Escambia County, Florida

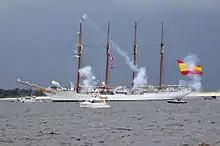
"Juan Sebastian de Elcano," a Spanish tall ship, initiates a 21-gun salute in honor of the city of Pensacola's 450th anniversary in 2009.

According to the secretary of state's office, Republicans constitute a plurality of registered voters in Escambia County.